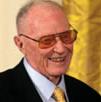
Age: 91